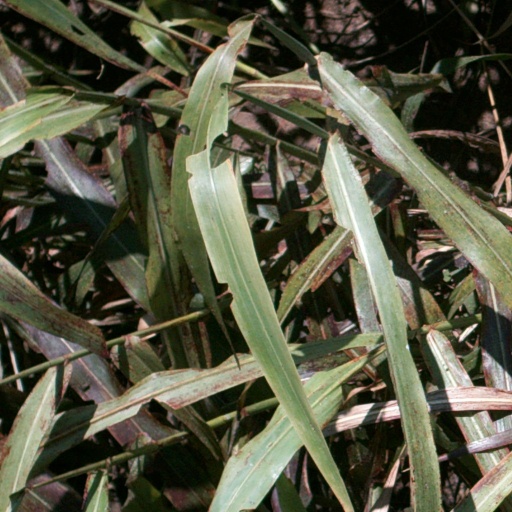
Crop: sorghum